South Asia

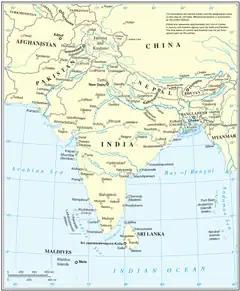
United Nations map of South Asia. However, the United Nations does not endorse any definitions or area boundaries.

The South Asian Association for Regional Cooperation (SAARC), a contiguous block of countries, started in 1985 with seven countriesBangladesh, Bhutan, India, the Maldives, Nepal, Pakistan, and Sri Lankaand admitted Afghanistan as an eighth member in 2007. China and Myanmar have also applied for the status of full members of SAARC. The South Asia Free Trade Agreement admitted Afghanistan in 2011.